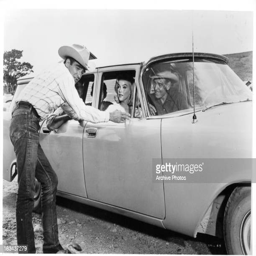
actor talking to actors in car in a scene from the film